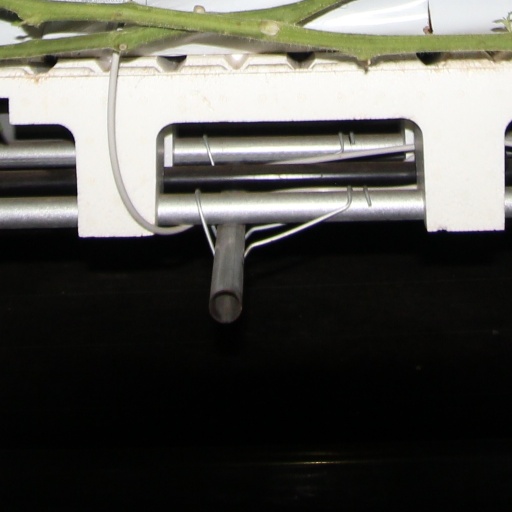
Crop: tomato